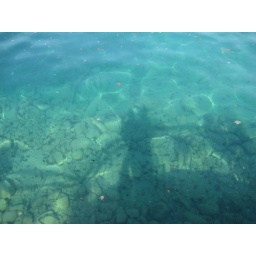
Our shadow in the sea. The water was really clear (but icy cold).